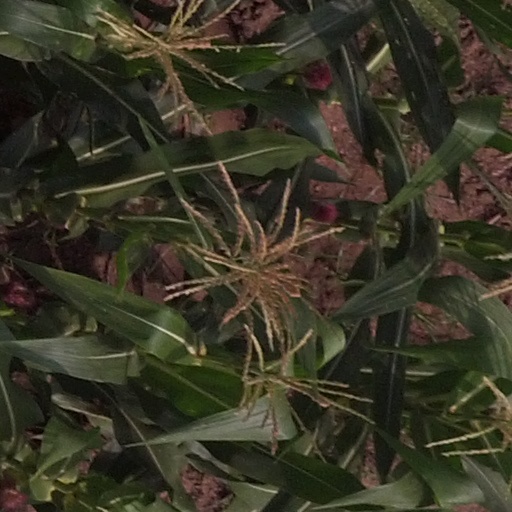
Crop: maize; corn